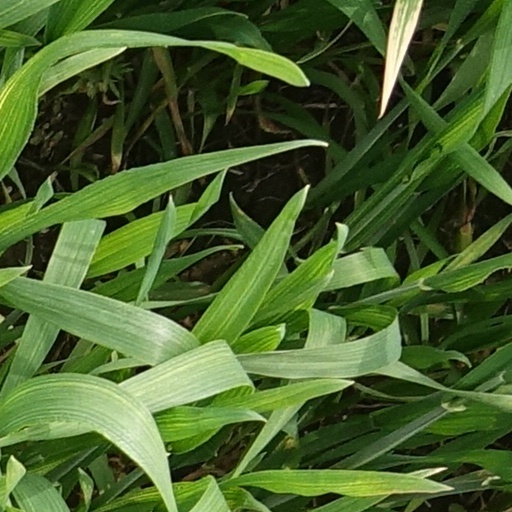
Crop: wheat